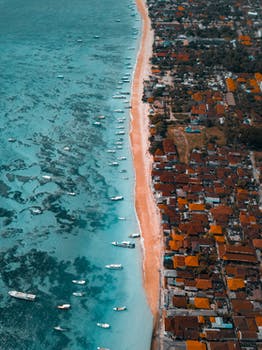
Label: No Watermark